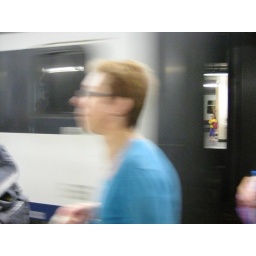
I especially like the little boy who is in focus through the door of the train passing through the station.